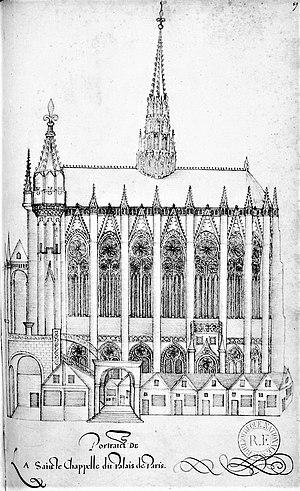
Sainte-Chapelle de Paris - Manuscrit français 9152
La Sainte-Chapelle, dite aussi Sainte-Chapelle du Palais, est une chapelle palatine édifiée sur l’île de la Cité, à Paris, à la demande de saint Louis afin d’abriter la Sainte Couronne d’épines, un morceau de la Vraie Croix, ainsi que diverses autres reliques de la Passion qu’il avait acquises à partir de 1239. Elle est la première construite des Saintes chapelles, conçue comme une vaste châsse presque entièrement vitrée, et se distingue par l'élégance et la hardiesse de son architecture, qui se manifeste dans une élévation importante et la suppression quasi totale des murs au niveau des fenêtres de la chapelle haute. Bien qu'édifiée dans un bref délai ne dépassant pas sept ans, l'on n'a pas relevé de défauts de construction, et la décoration n'a pas été négligée. Elle fait notamment appel à la sculpture, la peinture et l'art du vitrail : ce sont ses immenses vitraux historiés d'origine qui font aujourd'hui la richesse de la Sainte-Chapelle, car elle a été privée de ses reliques à la Révolution française, et perdu ainsi sa principale raison d'être.